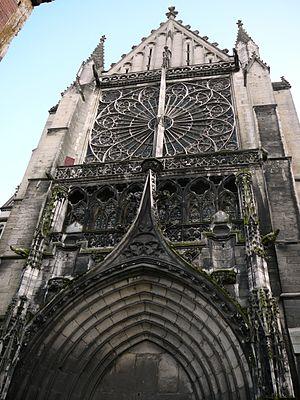
La cathédrale Saint-Pierre-et-Saint-Paul, est un édifice religieux catholique, sis dans la ville de Troyes, dans le département de l'Aube en région Grand-Est. Siège épiscopal du diocèse de Troyes, la cathédrale a été classée monument historique par liste de 1862.